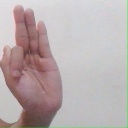
अक्षर: फ